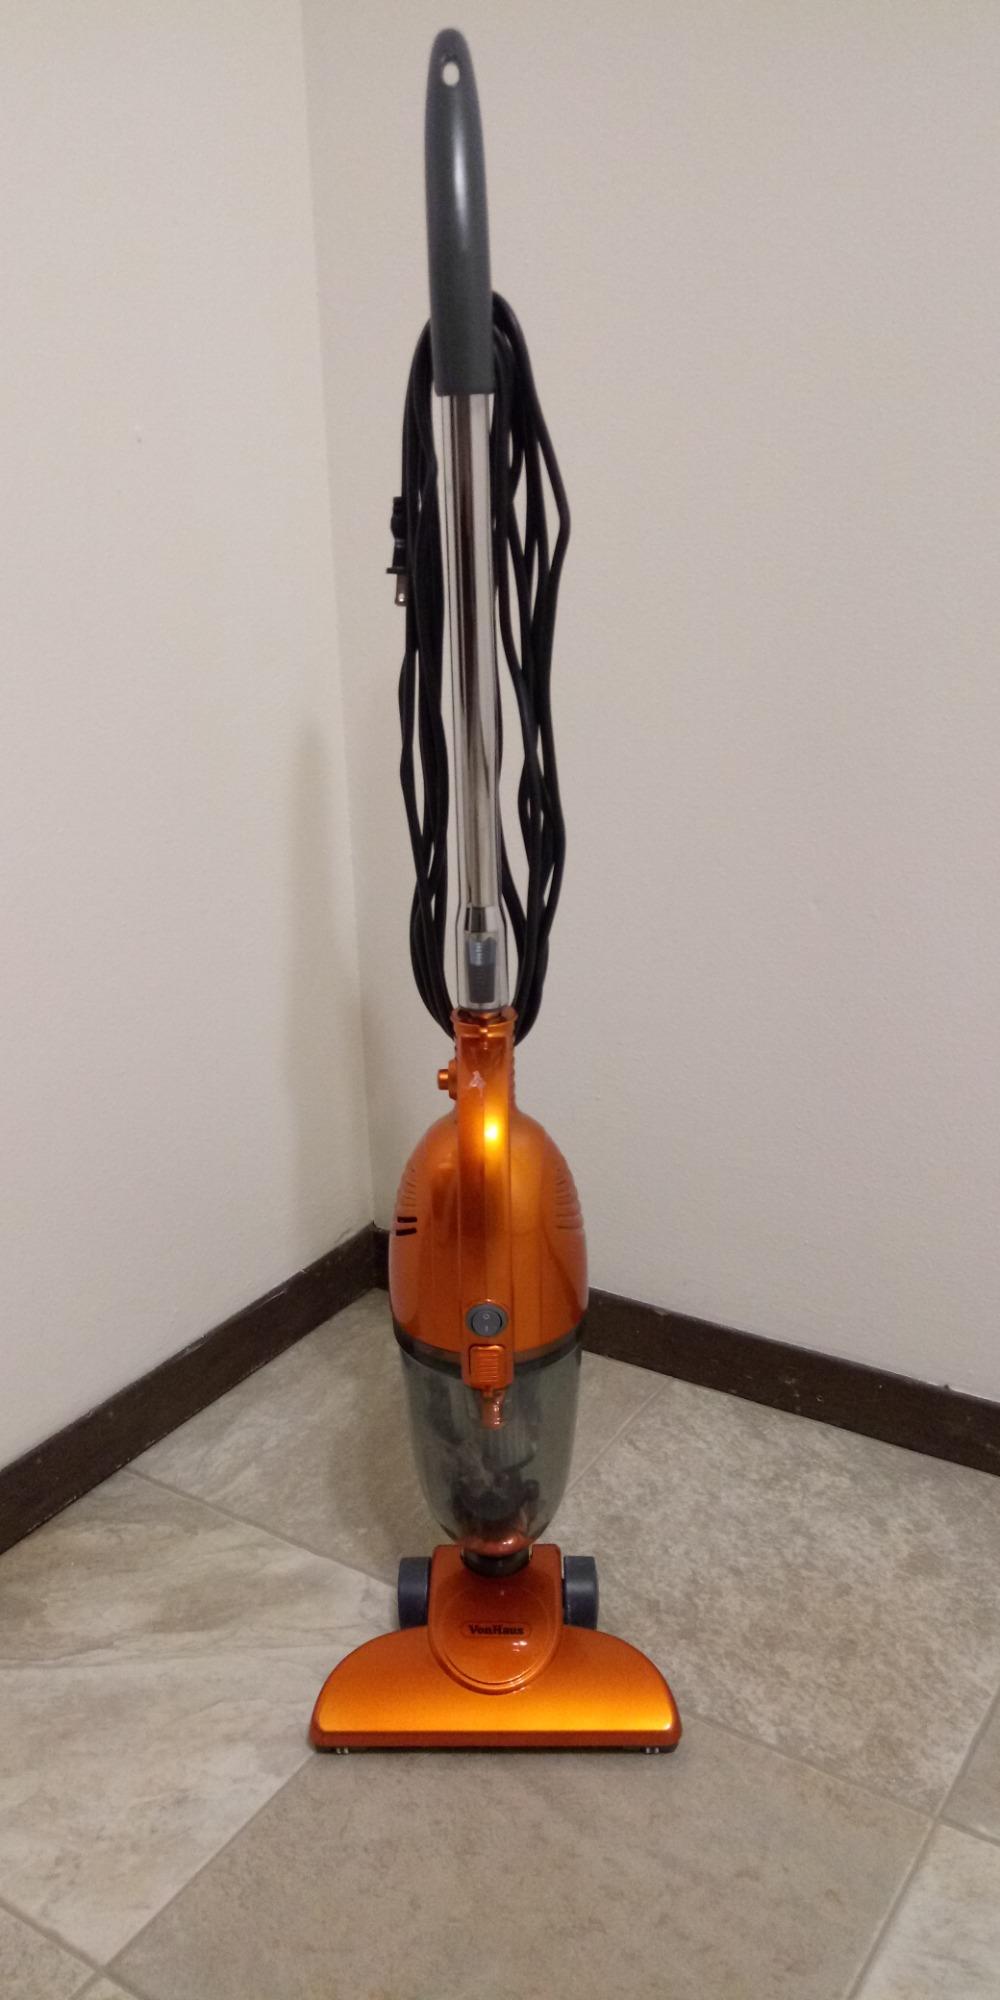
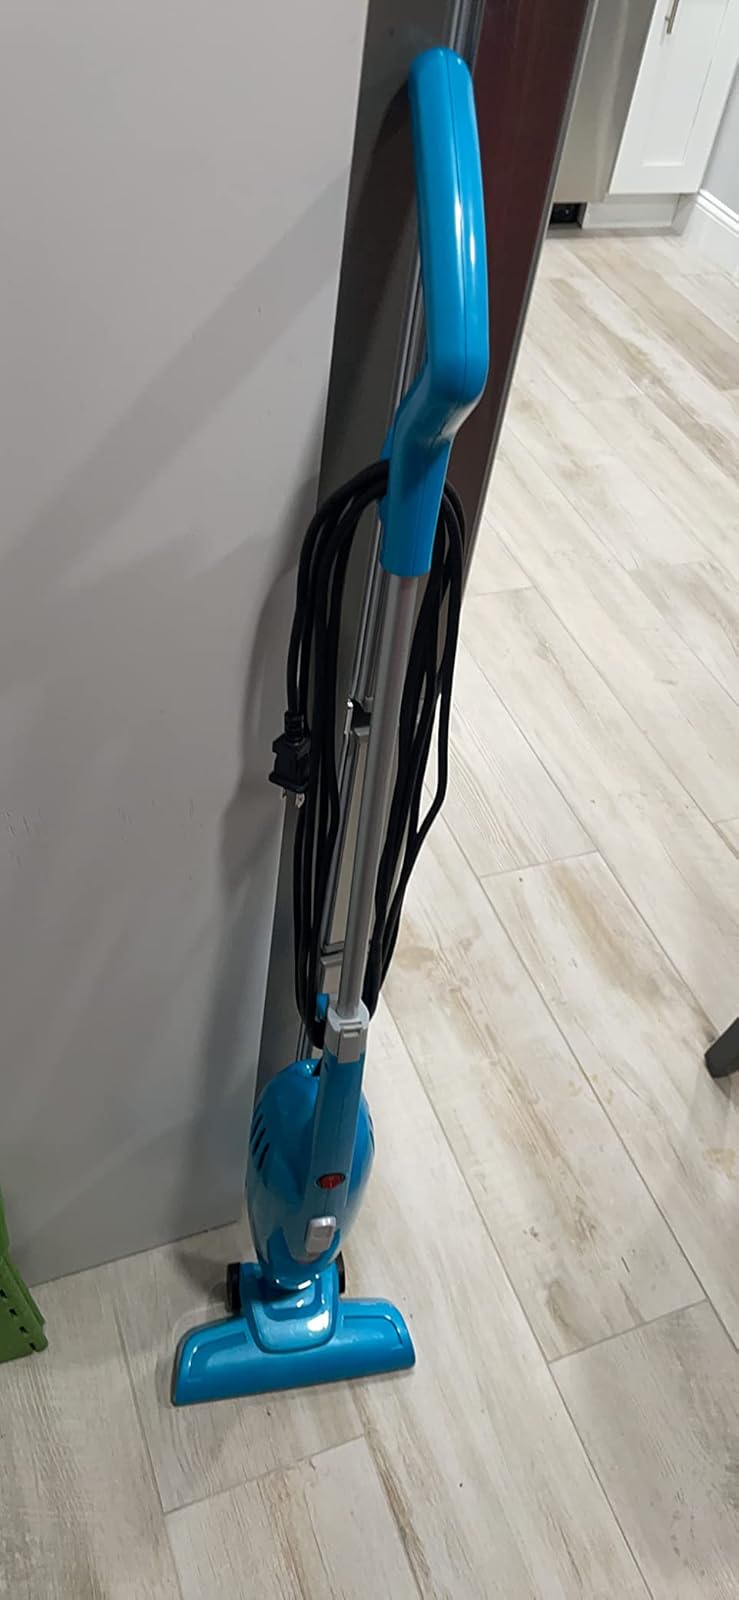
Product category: items_vacuum
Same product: no